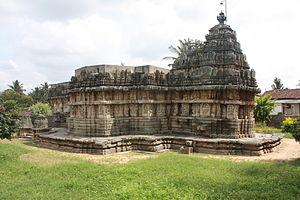
Basaralu est située dans le district de Mandya, Karnataka, en Inde. Il abrite le temple de Mallikarjuna, un exemple de l'architecture Hoysala, et est dédié à Mallikarjuna, un autre nom du dieu hindou Shiva. Ce temple a été construit en 1234 par Harihara Nayaka, un commandant du roi de l'empire Hoysala, Vira Narasimha II.